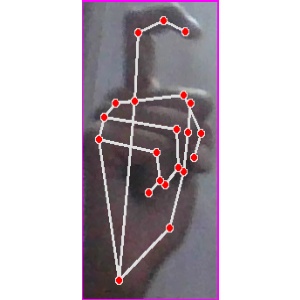
अक्षर: ट